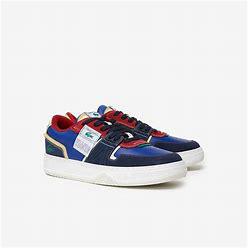
Brand: Lacoste
Model: 100